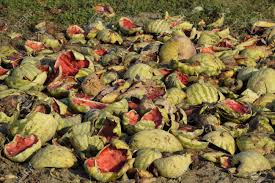
Waste category: biological